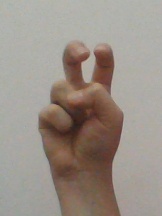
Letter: toot